Fiat Ecobasic

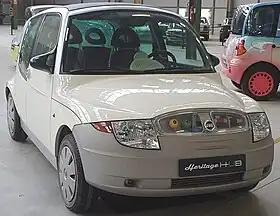
An example exhibited by FCA Heritage

The Fiat Ecobasic is a concept car designed by the Italian manufacturer Fiat and presented in December 1999 at the Bologna Motor Show and exhibited in March 2000 at the Geneva Motor Show.